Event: Nepal Earthquake
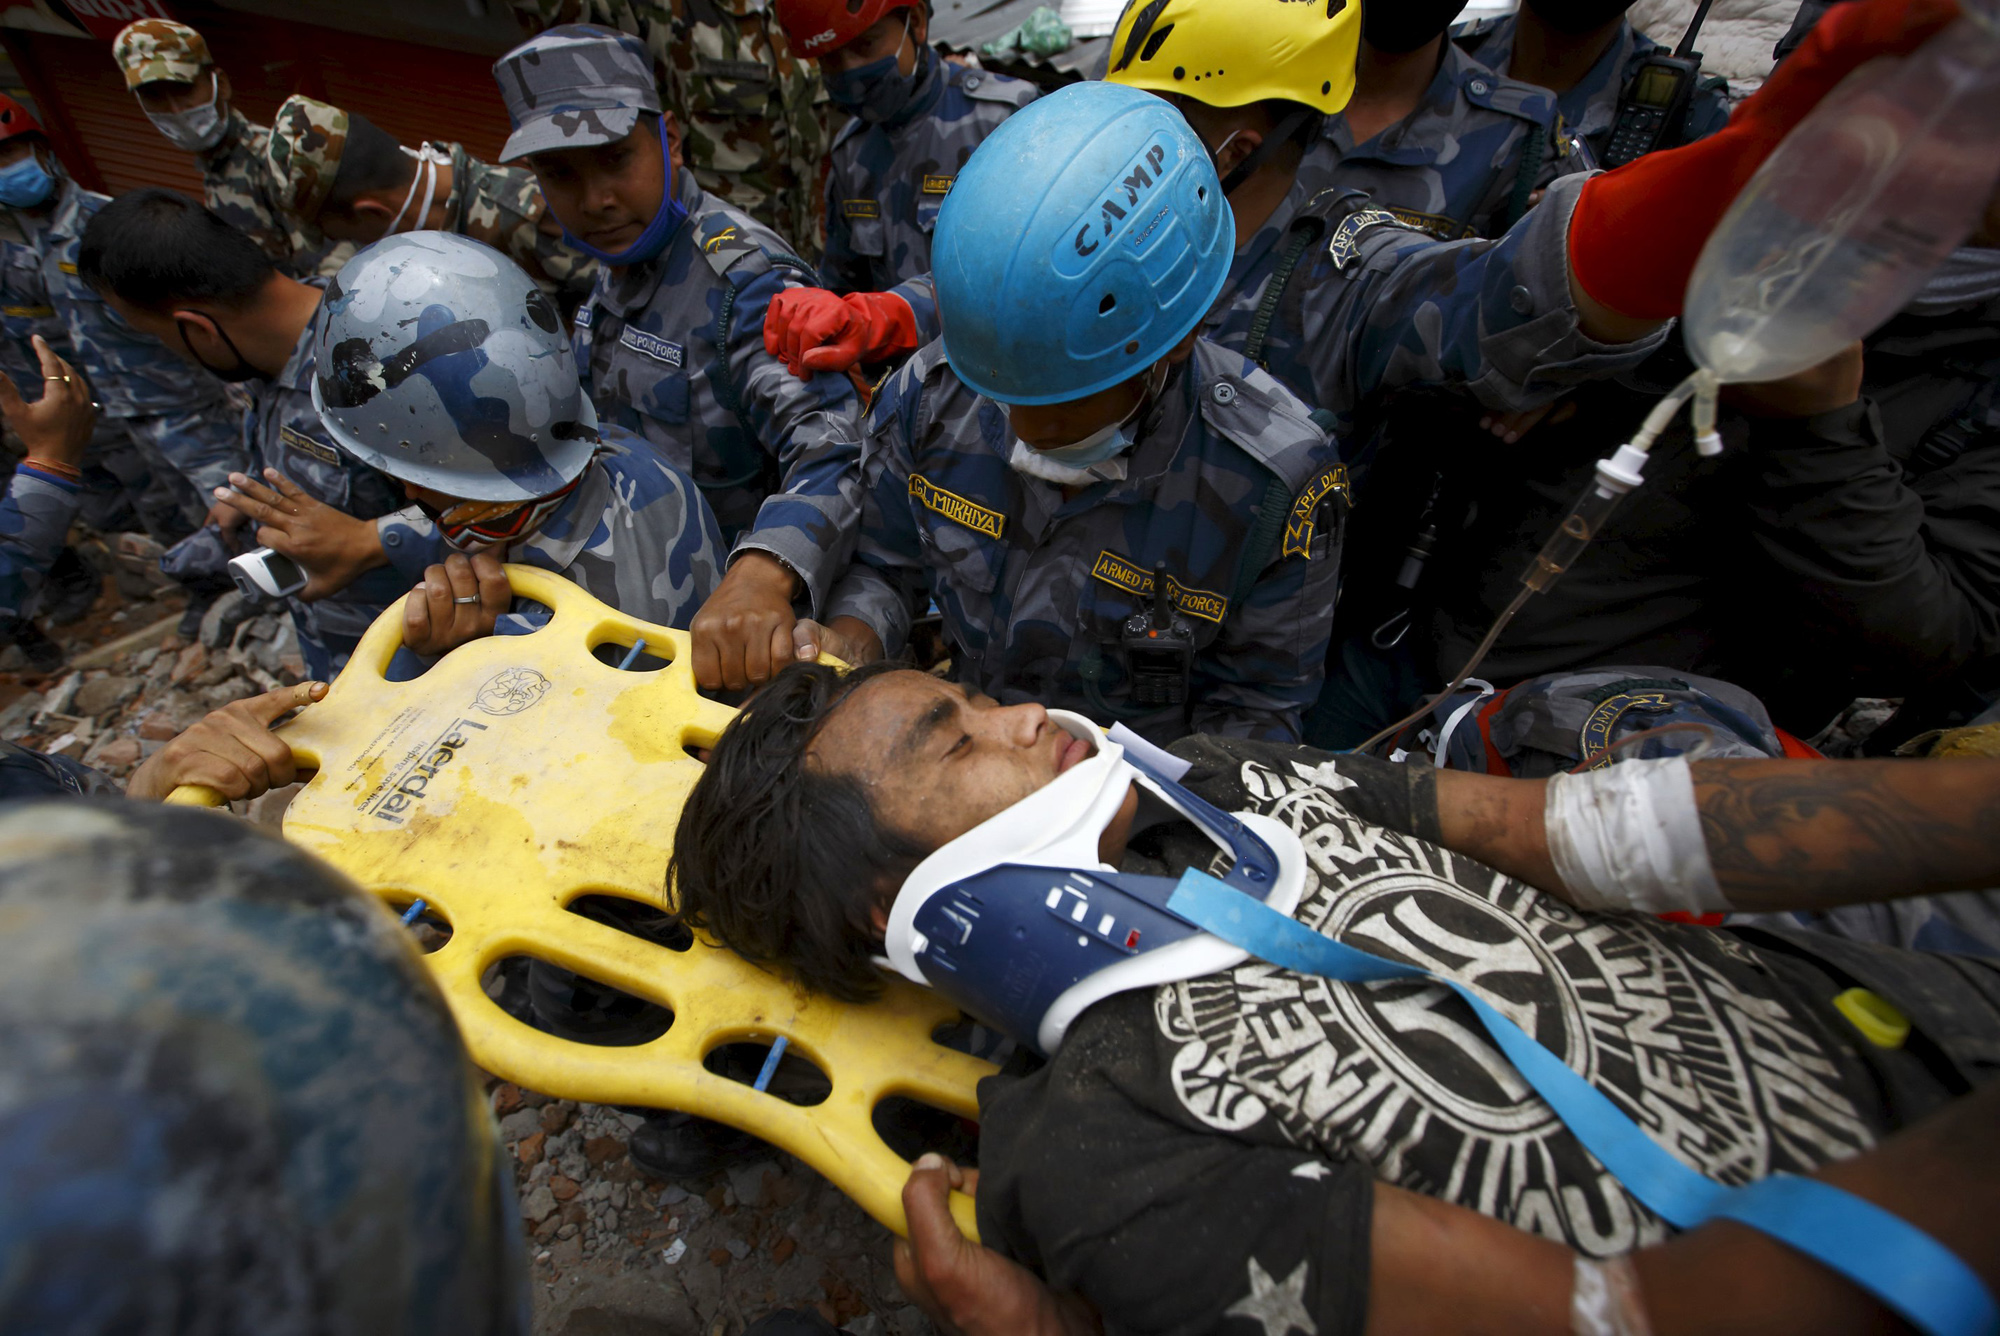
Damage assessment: no_damage